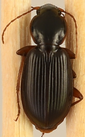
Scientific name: Synuchus impunctatus
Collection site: Bartlett Experimental Forest NEON (BART), plot BART_018